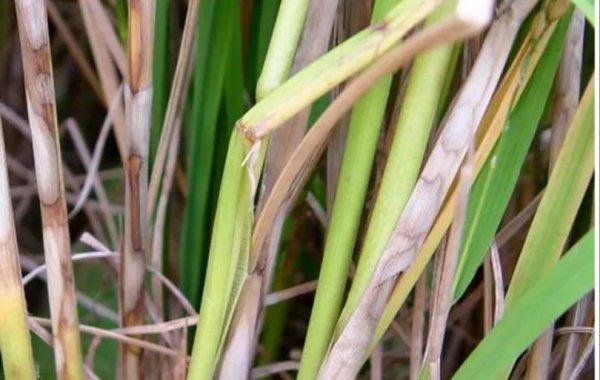
Plant: Rice
Disease: rice sheath blight